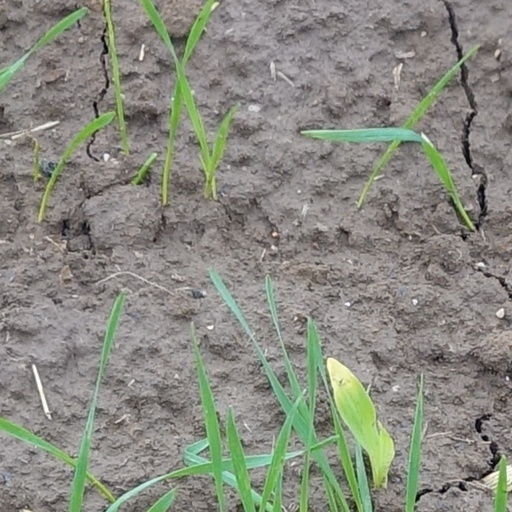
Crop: wheat